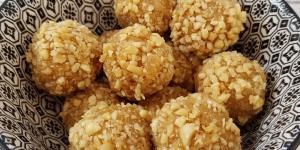
bolitas energeticas de datiles